Aloysia citrodora

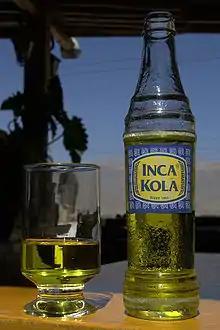
Inca Kola soft drink, which is flavored with lemon verbena.

Lemon verbena leaves are used to add a lemon flavor to fish and poultry dishes, vegetable marinades, salad dressings, jams, puddings, Greek yogurt, and beverages. The leaves are also used in potpourri. Lemon verbena is used to make herbal teas and as a liqueur flavoring. It is used in traditional medicine in Latin American countries. The oil was historically steam-distilled from the leaves for use in the perfume industry, but it has skin-sensitising and phototoxic properties. In the European Union, verbena essential oils ("Lippia citriodora" Kunth.) and derivatives other than absolute are prohibited when used as a fragrance ingredient (Regulation No. 1223/2009, Annex II).